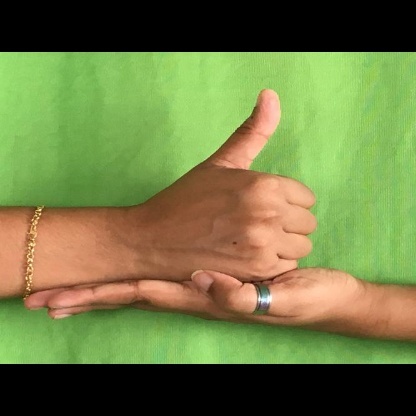
Mudra: Shivalinga